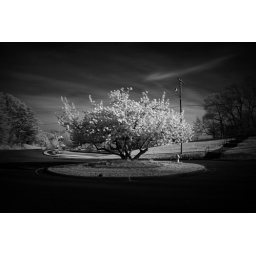
A cherry blossom tree donated by the Hiroshima girls school to Oak Ridge.